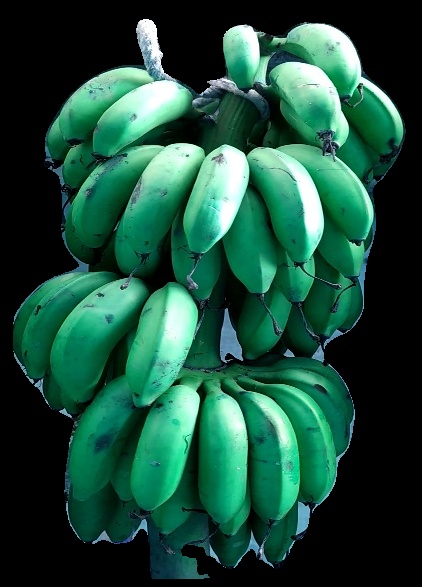
Variety: rasbale
Grade: grade2